Marcus Harris (cricketer)

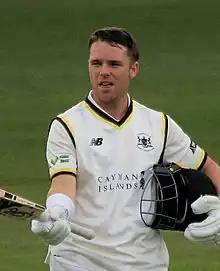
Harris celebrates after scoring a century for Gloucestershire in 2022

Marcus Sinclair Harris (born 21 July 1992) is an Australian cricketer who has represented Australia in Test cricket. A left-handed opening batter, Harris plays for Victoria and Lancashire in domestic cricket. He made his Test debut for the Australia national cricket team in December 2018 against India. He was a member of the Australian team that won the 2023 ICC World Test Championship final.